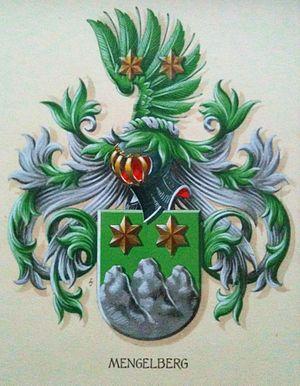
Konrad von Megenberg est un enseignant et un écrivain allemand du Moyen Âge. À côté de son œuvre latine il a laissé en langue allemande le Buch von den natürlichen Dingen.